Gilbert Strang

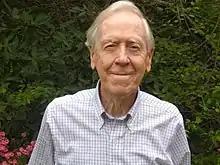
Strang in 2021

William Gilbert Strang (born November 27, 1934) is an American mathematician known for his contributions to finite element theory, the calculus of variations, wavelet analysis and linear algebra. He has made many contributions to mathematics education, including publishing mathematics textbooks. Strang was the MathWorks Professor of Mathematics at the Massachusetts Institute of Technology. He taught Linear Algebra, Computational Science, and Engineering, Learning from Data, and his lectures are freely available through MIT OpenCourseWare.